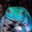
Label: frog